Marvel Cinematic Universe: Phase Two

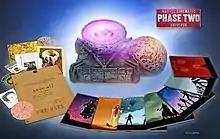
Packaging for the "Marvel Cinematic Universe: Phase Two Collection"

Phase Two of the Marvel Cinematic Universe (MCU) is a group of American superhero films produced by Marvel Studios based on characters that appear in publications by Marvel Comics. The MCU is the shared universe in which all of the films are set. The phase began in May 2013 with the release of "Iron Man 3" and concluded in July 2015 with the release of "Ant-Man". Kevin Feige produced every film in the phase. Joss Whedon, writer and director of the crossover film "" (2015), consulted on all the films.